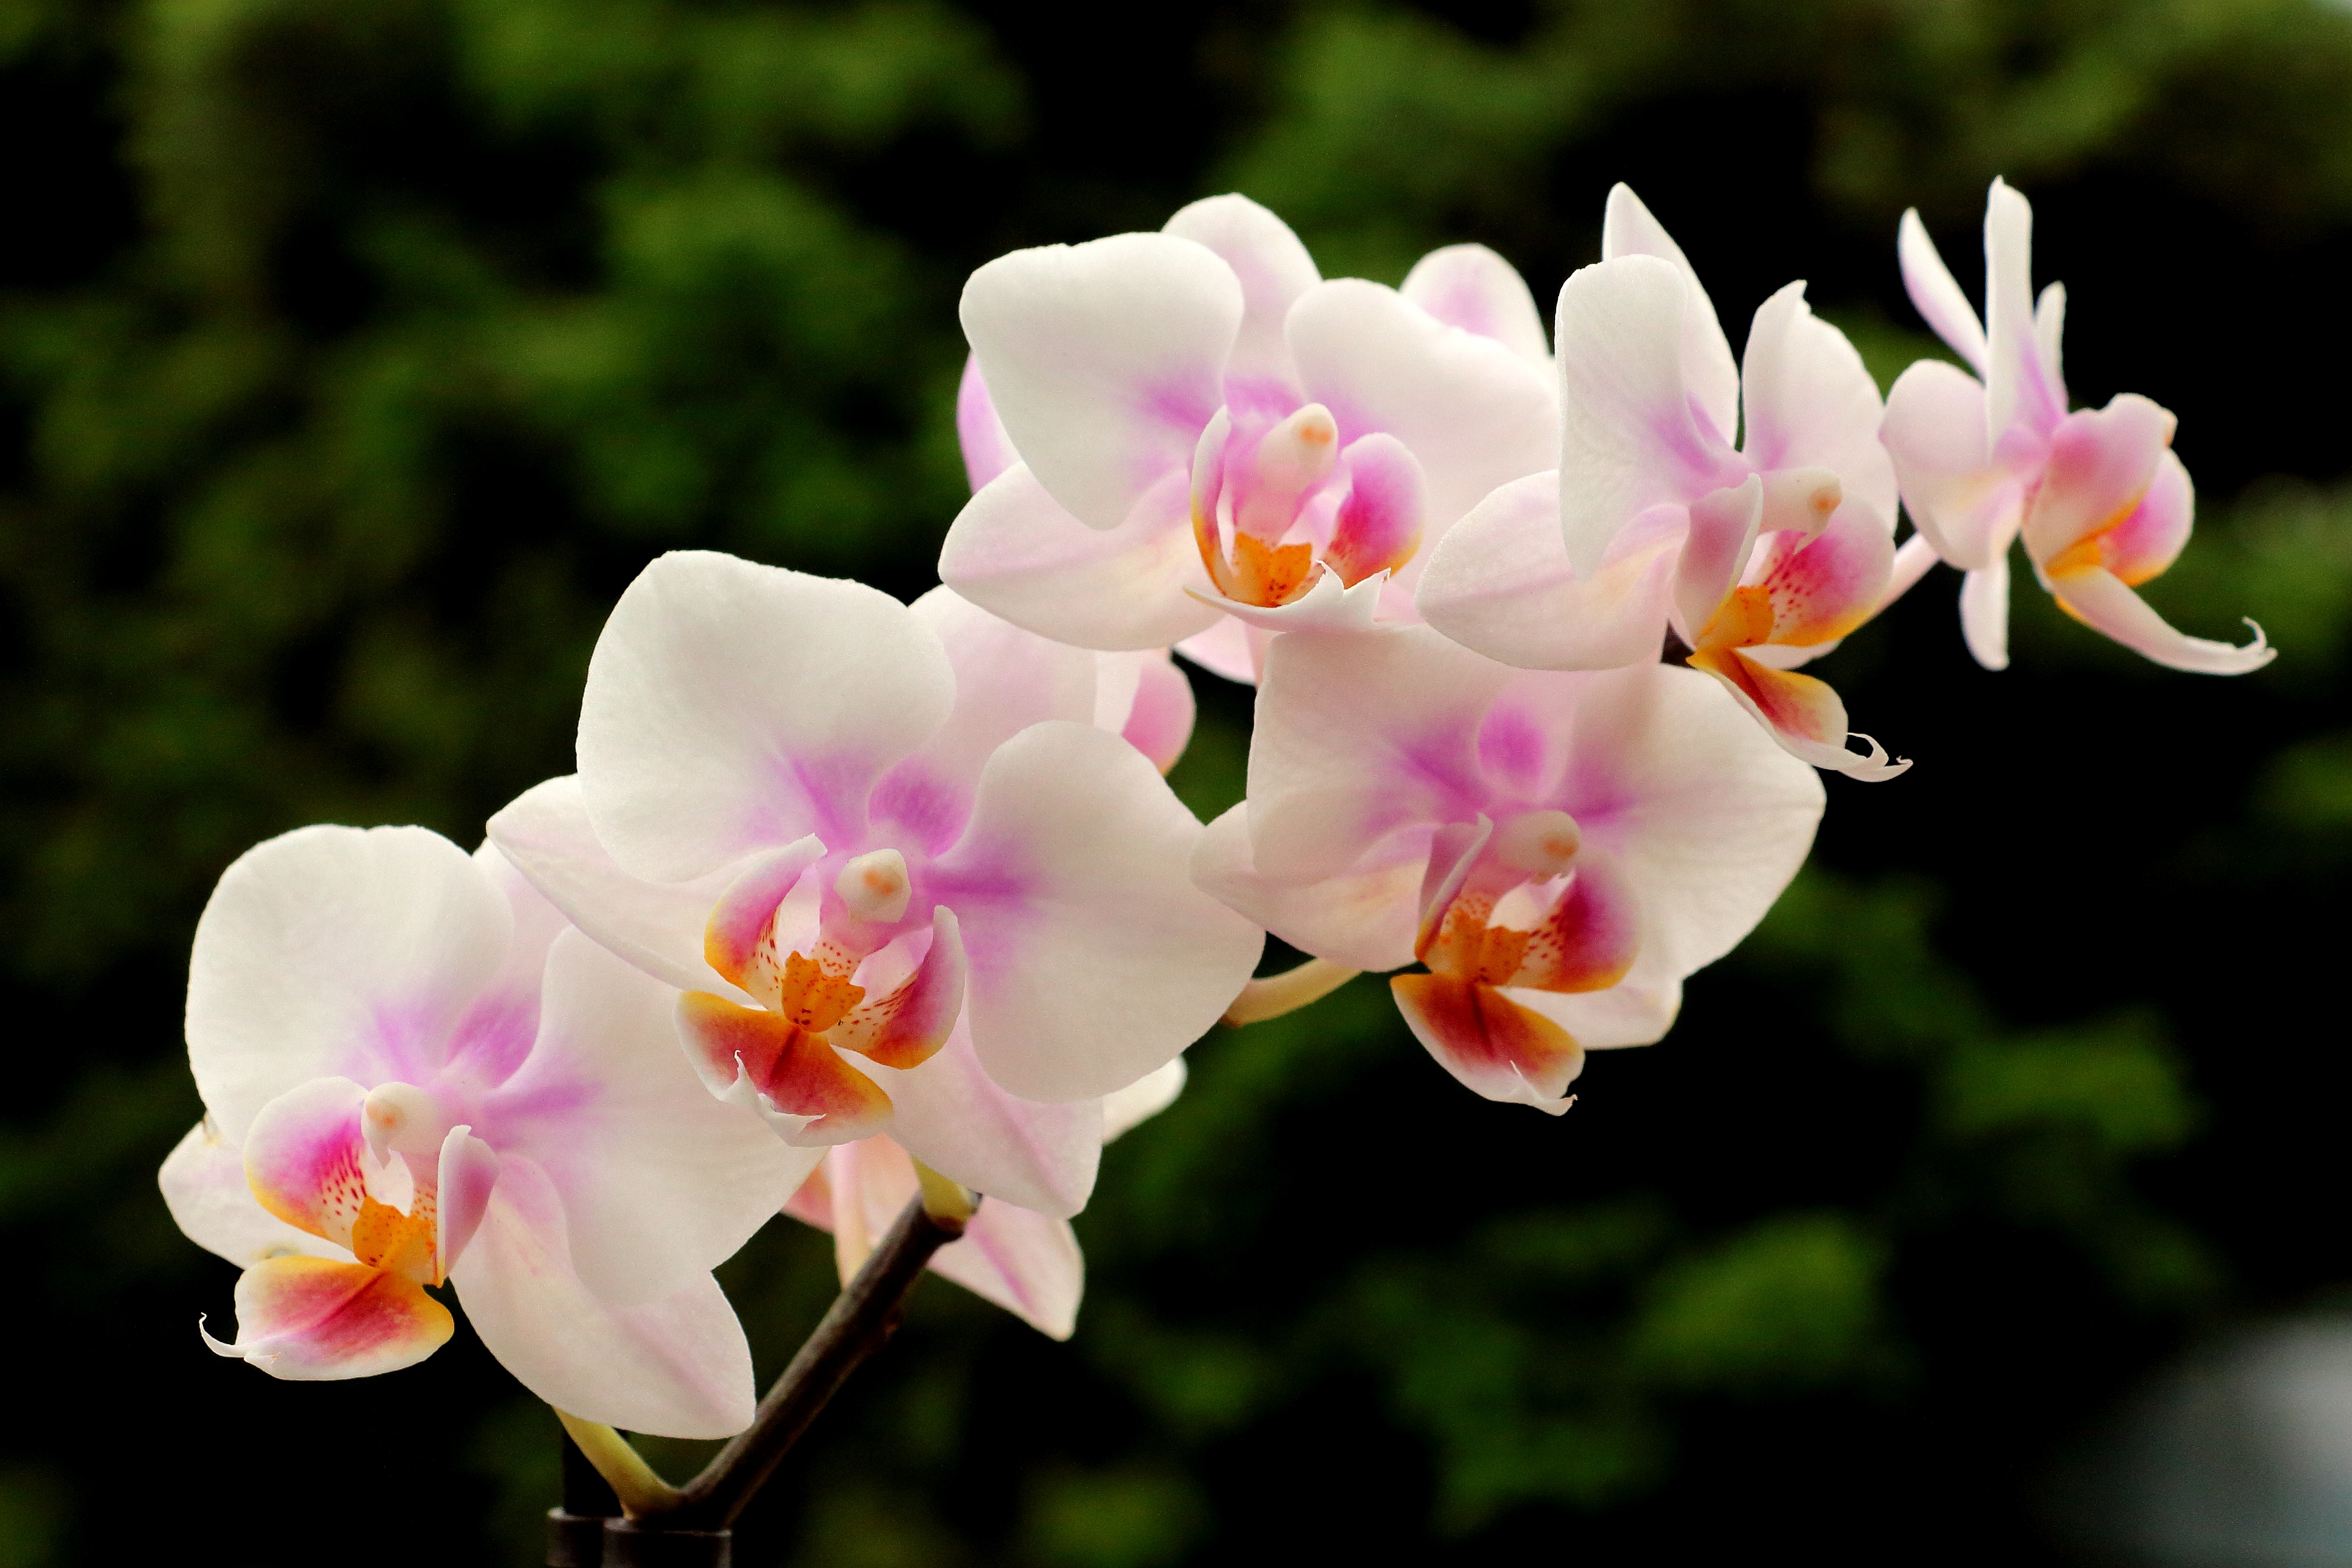
blossom, plant, flower, petal, bloom, botany, flora, orchid, orchids, macro photography, flowering plant, cattleya, land plant, moth orchid